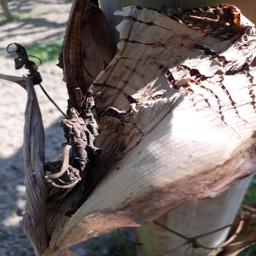
Label: BACTERIAL SOFT ROT